Second inauguration of Barack Obama

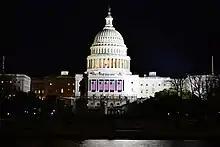
The Capitol, inauguration preparations complete, January 19, 2013, two days prior to the public ceremonies

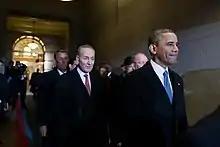
President Obama arriving at his second inauguration

The inauguration was planned primarily by two committees: the Joint Congressional Committee on Inaugural Ceremonies and the 2013 Presidential Inaugural Committee. The committee began construction of the inaugural platform on September 20, 2012.